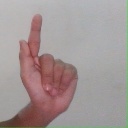
अक्षर: ळ